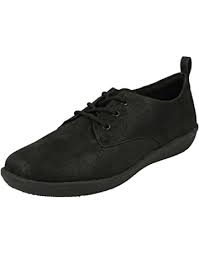
Label: Boat